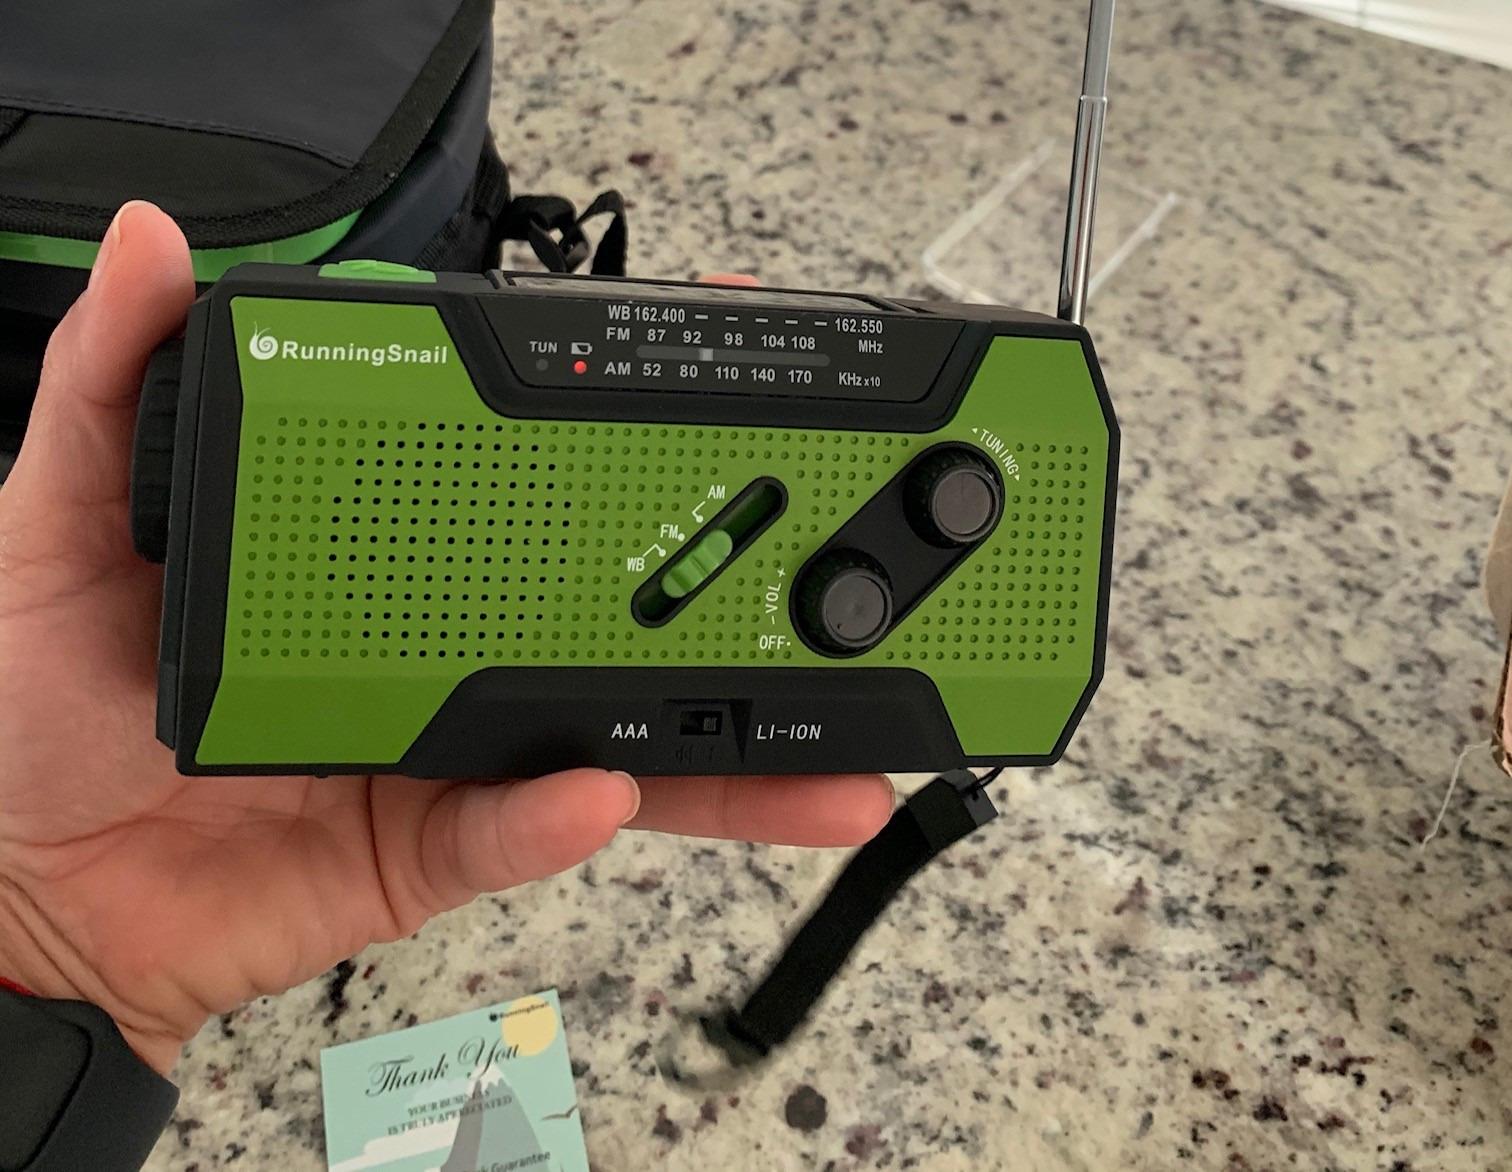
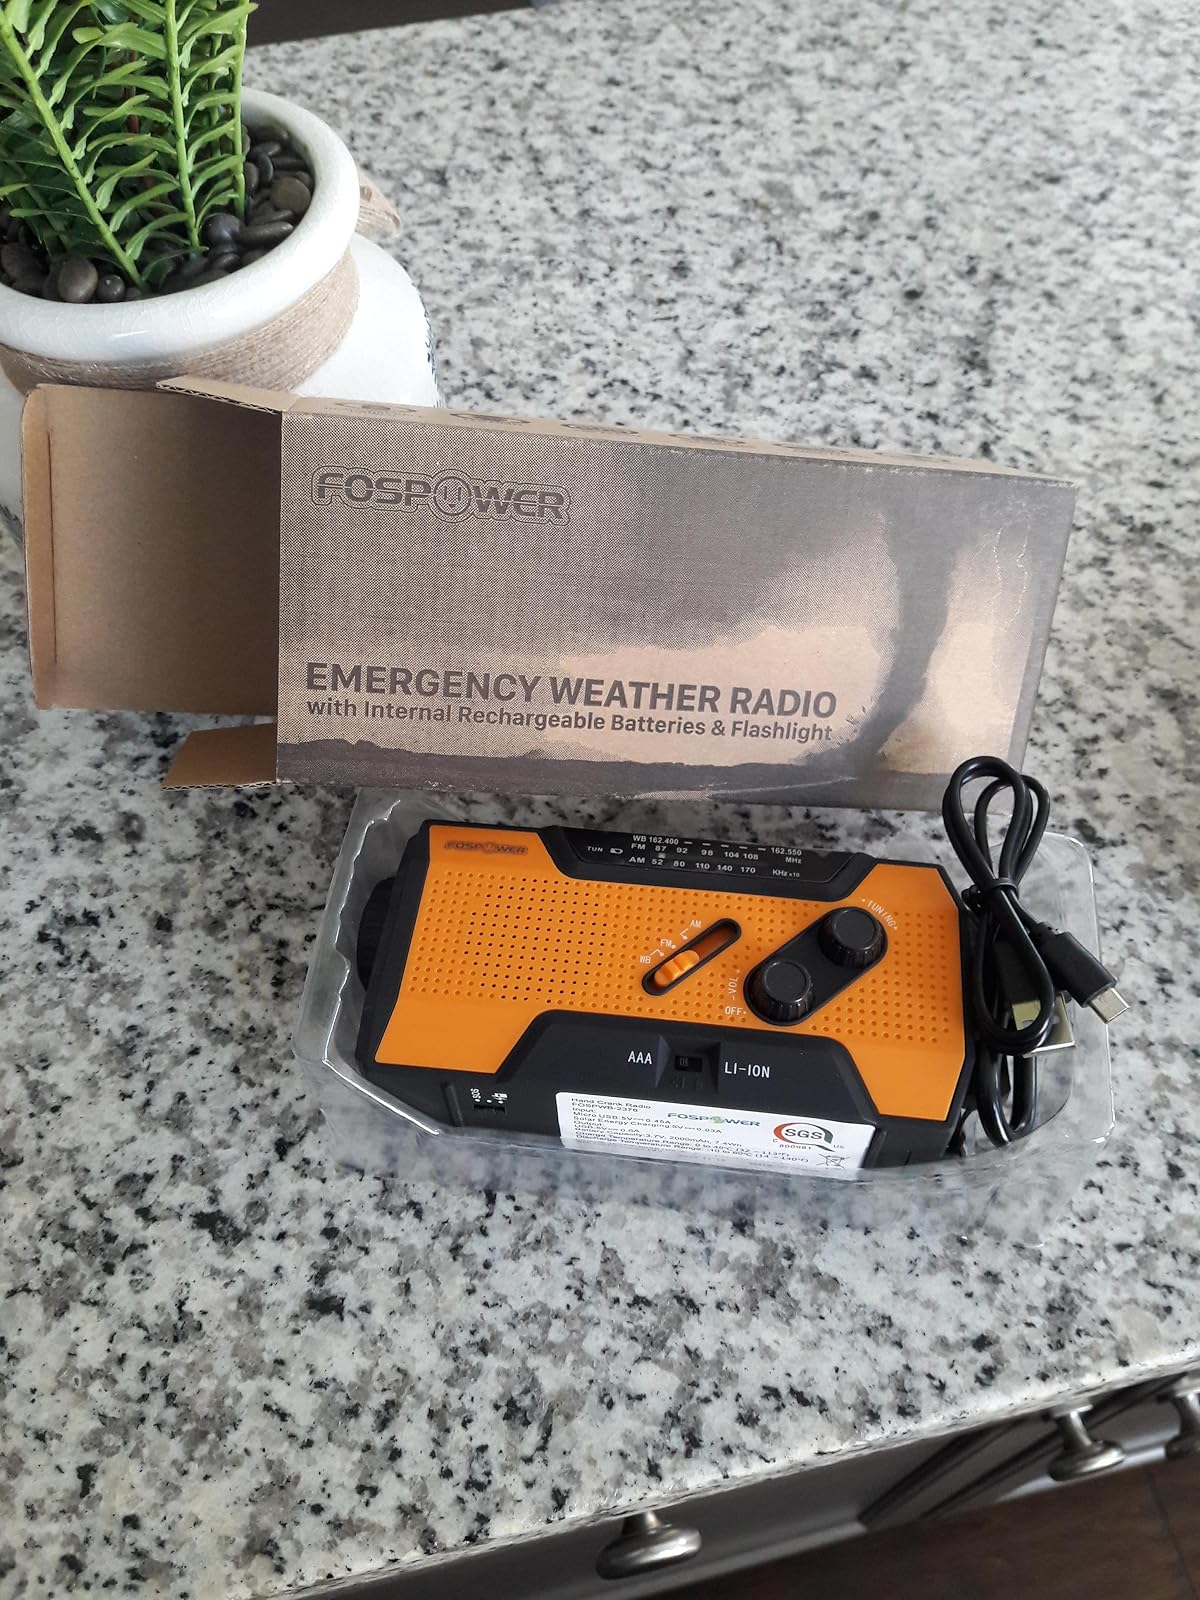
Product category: radio
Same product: no